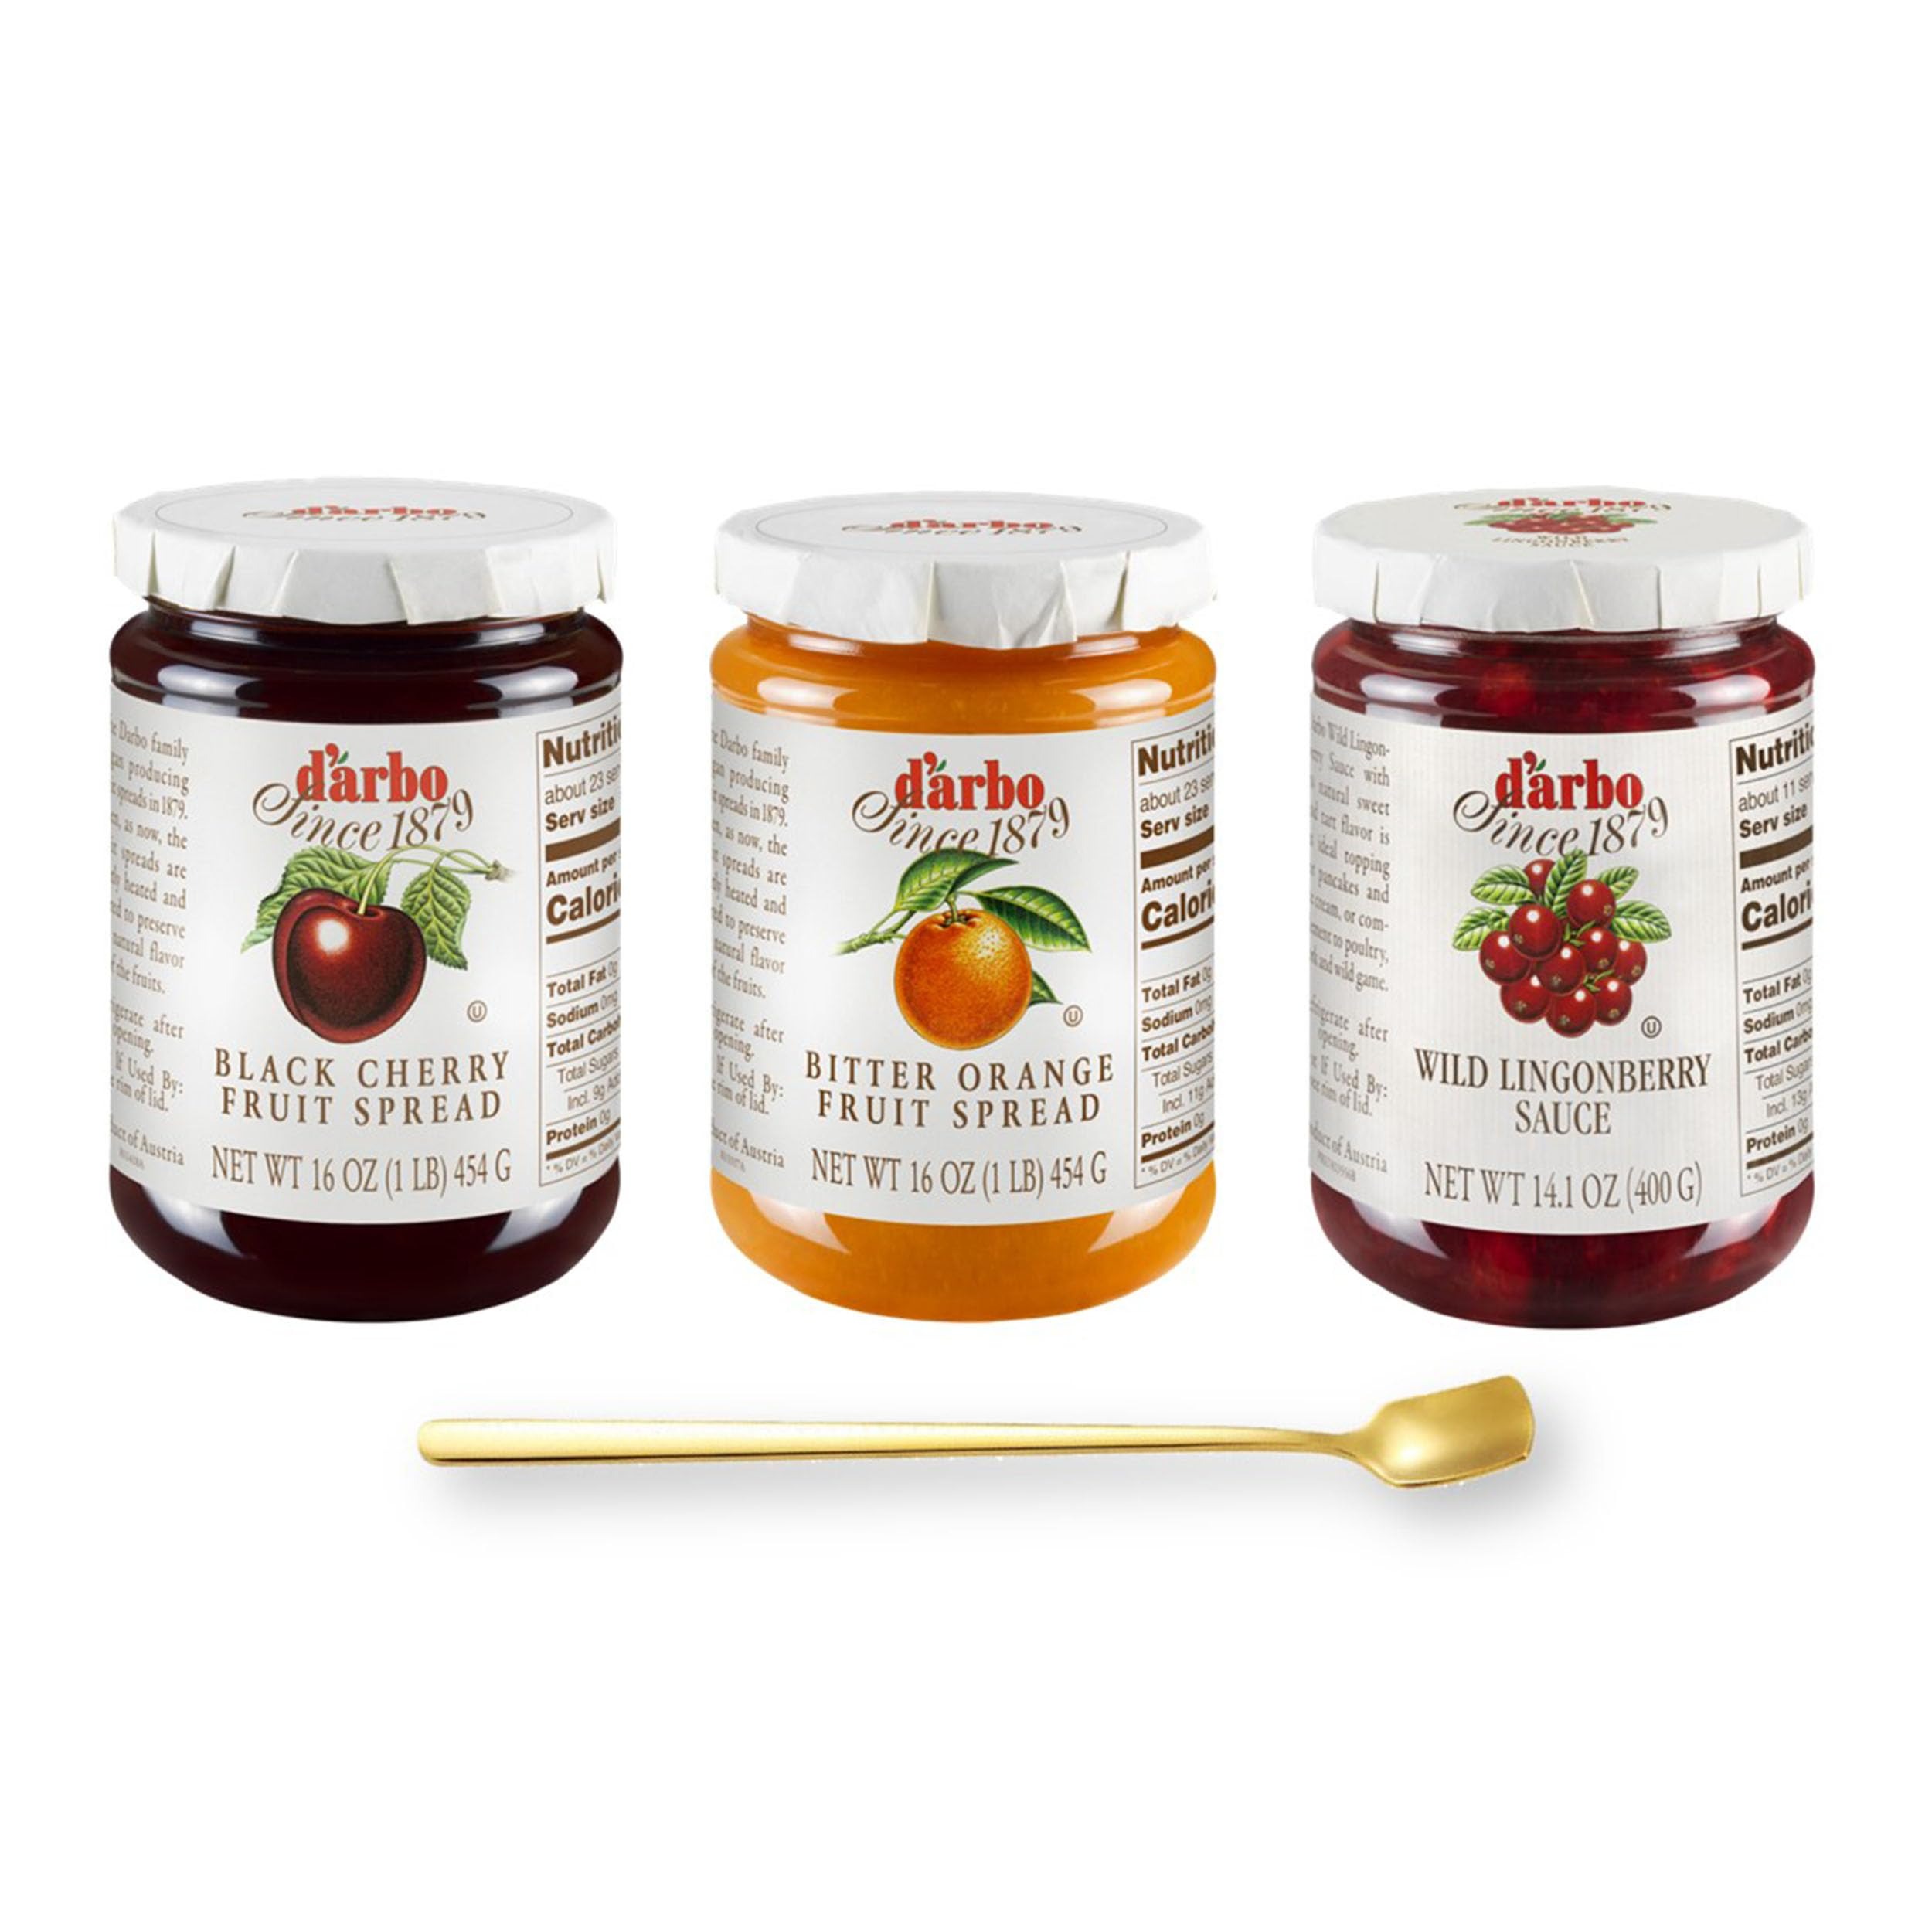
Item Name: Trio Pack D'Arbo Fruit Spread Perserves - Wild Lingonberry, Black Cherry, and Bitter Orange- with Bonus Gold Stainless Steel Stirrer/Spreader Spoon (4-Pce Set)
Value: 3.0
Unit: Count

Price: 38.95